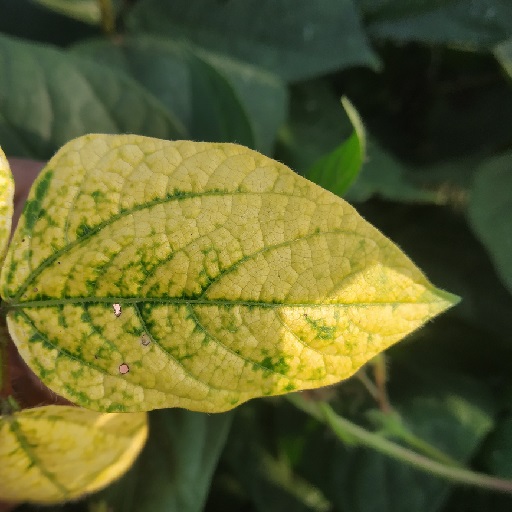
Label: Yellow Mosaic